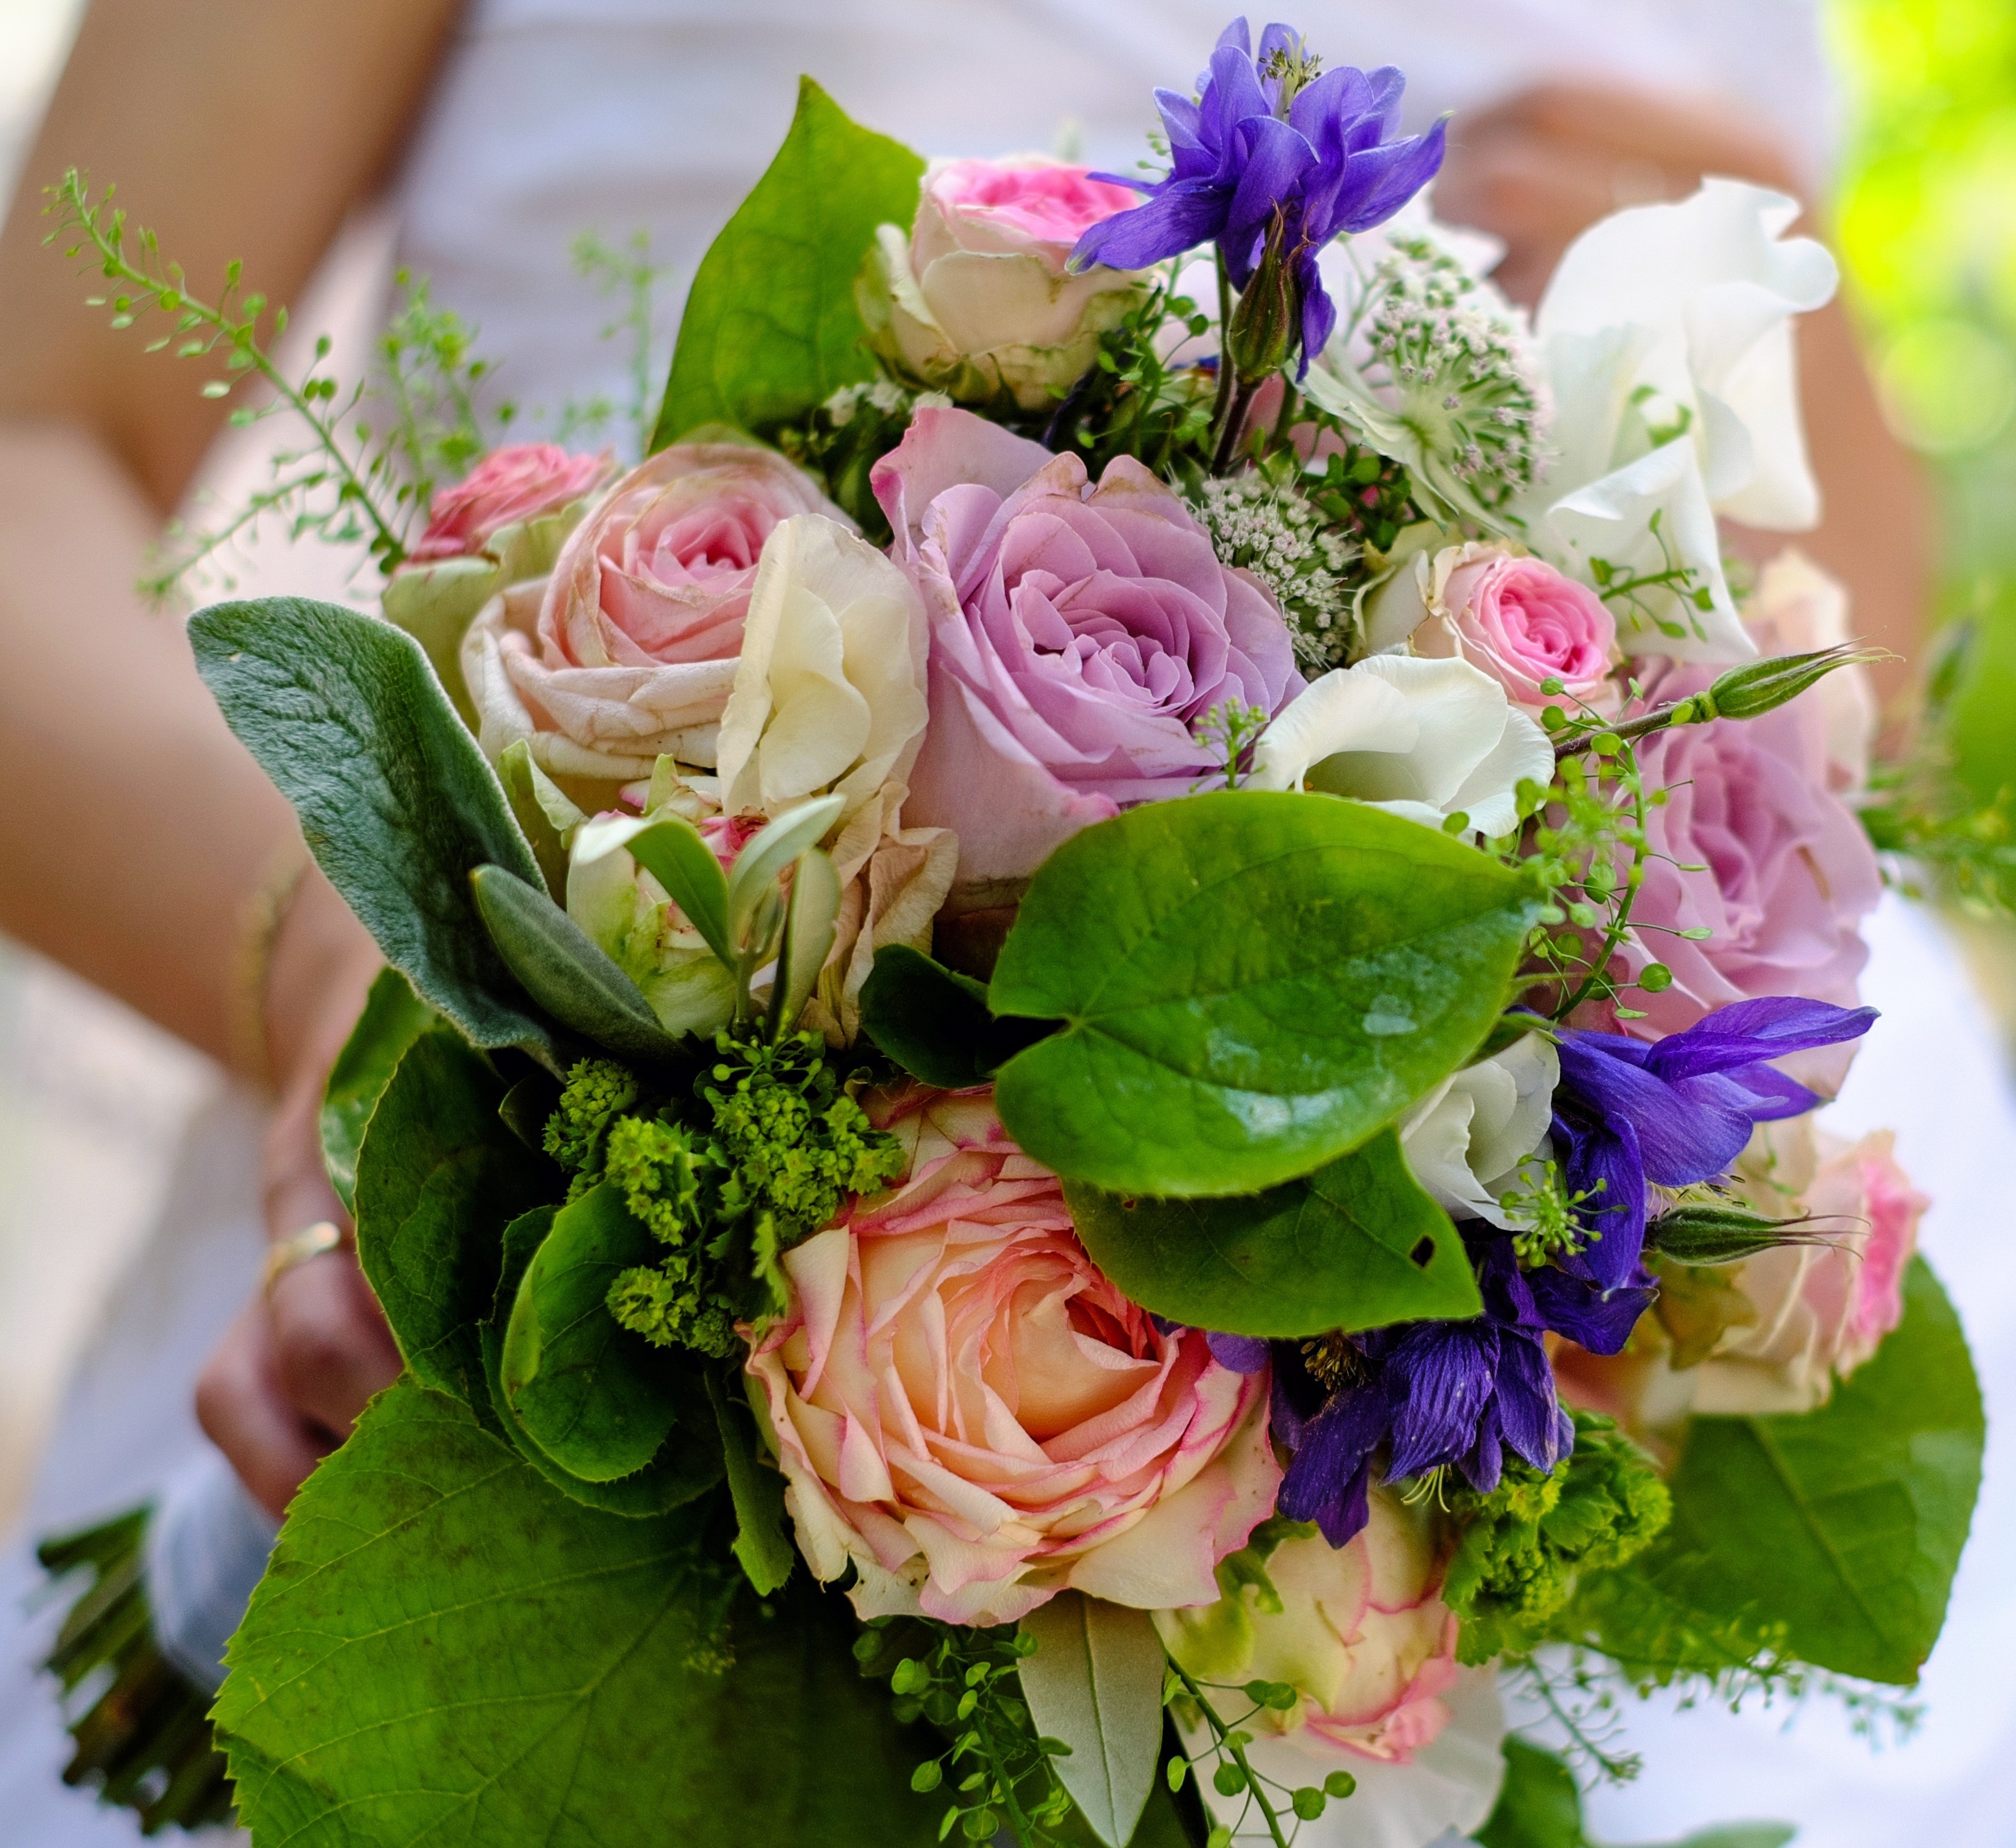
plant, flower, love, bouquet, colorful, pink, wedding, floristry, bridal bouquet, flowering plant, flower bouquet, cut flowers, floral design, land plant, flower arranging